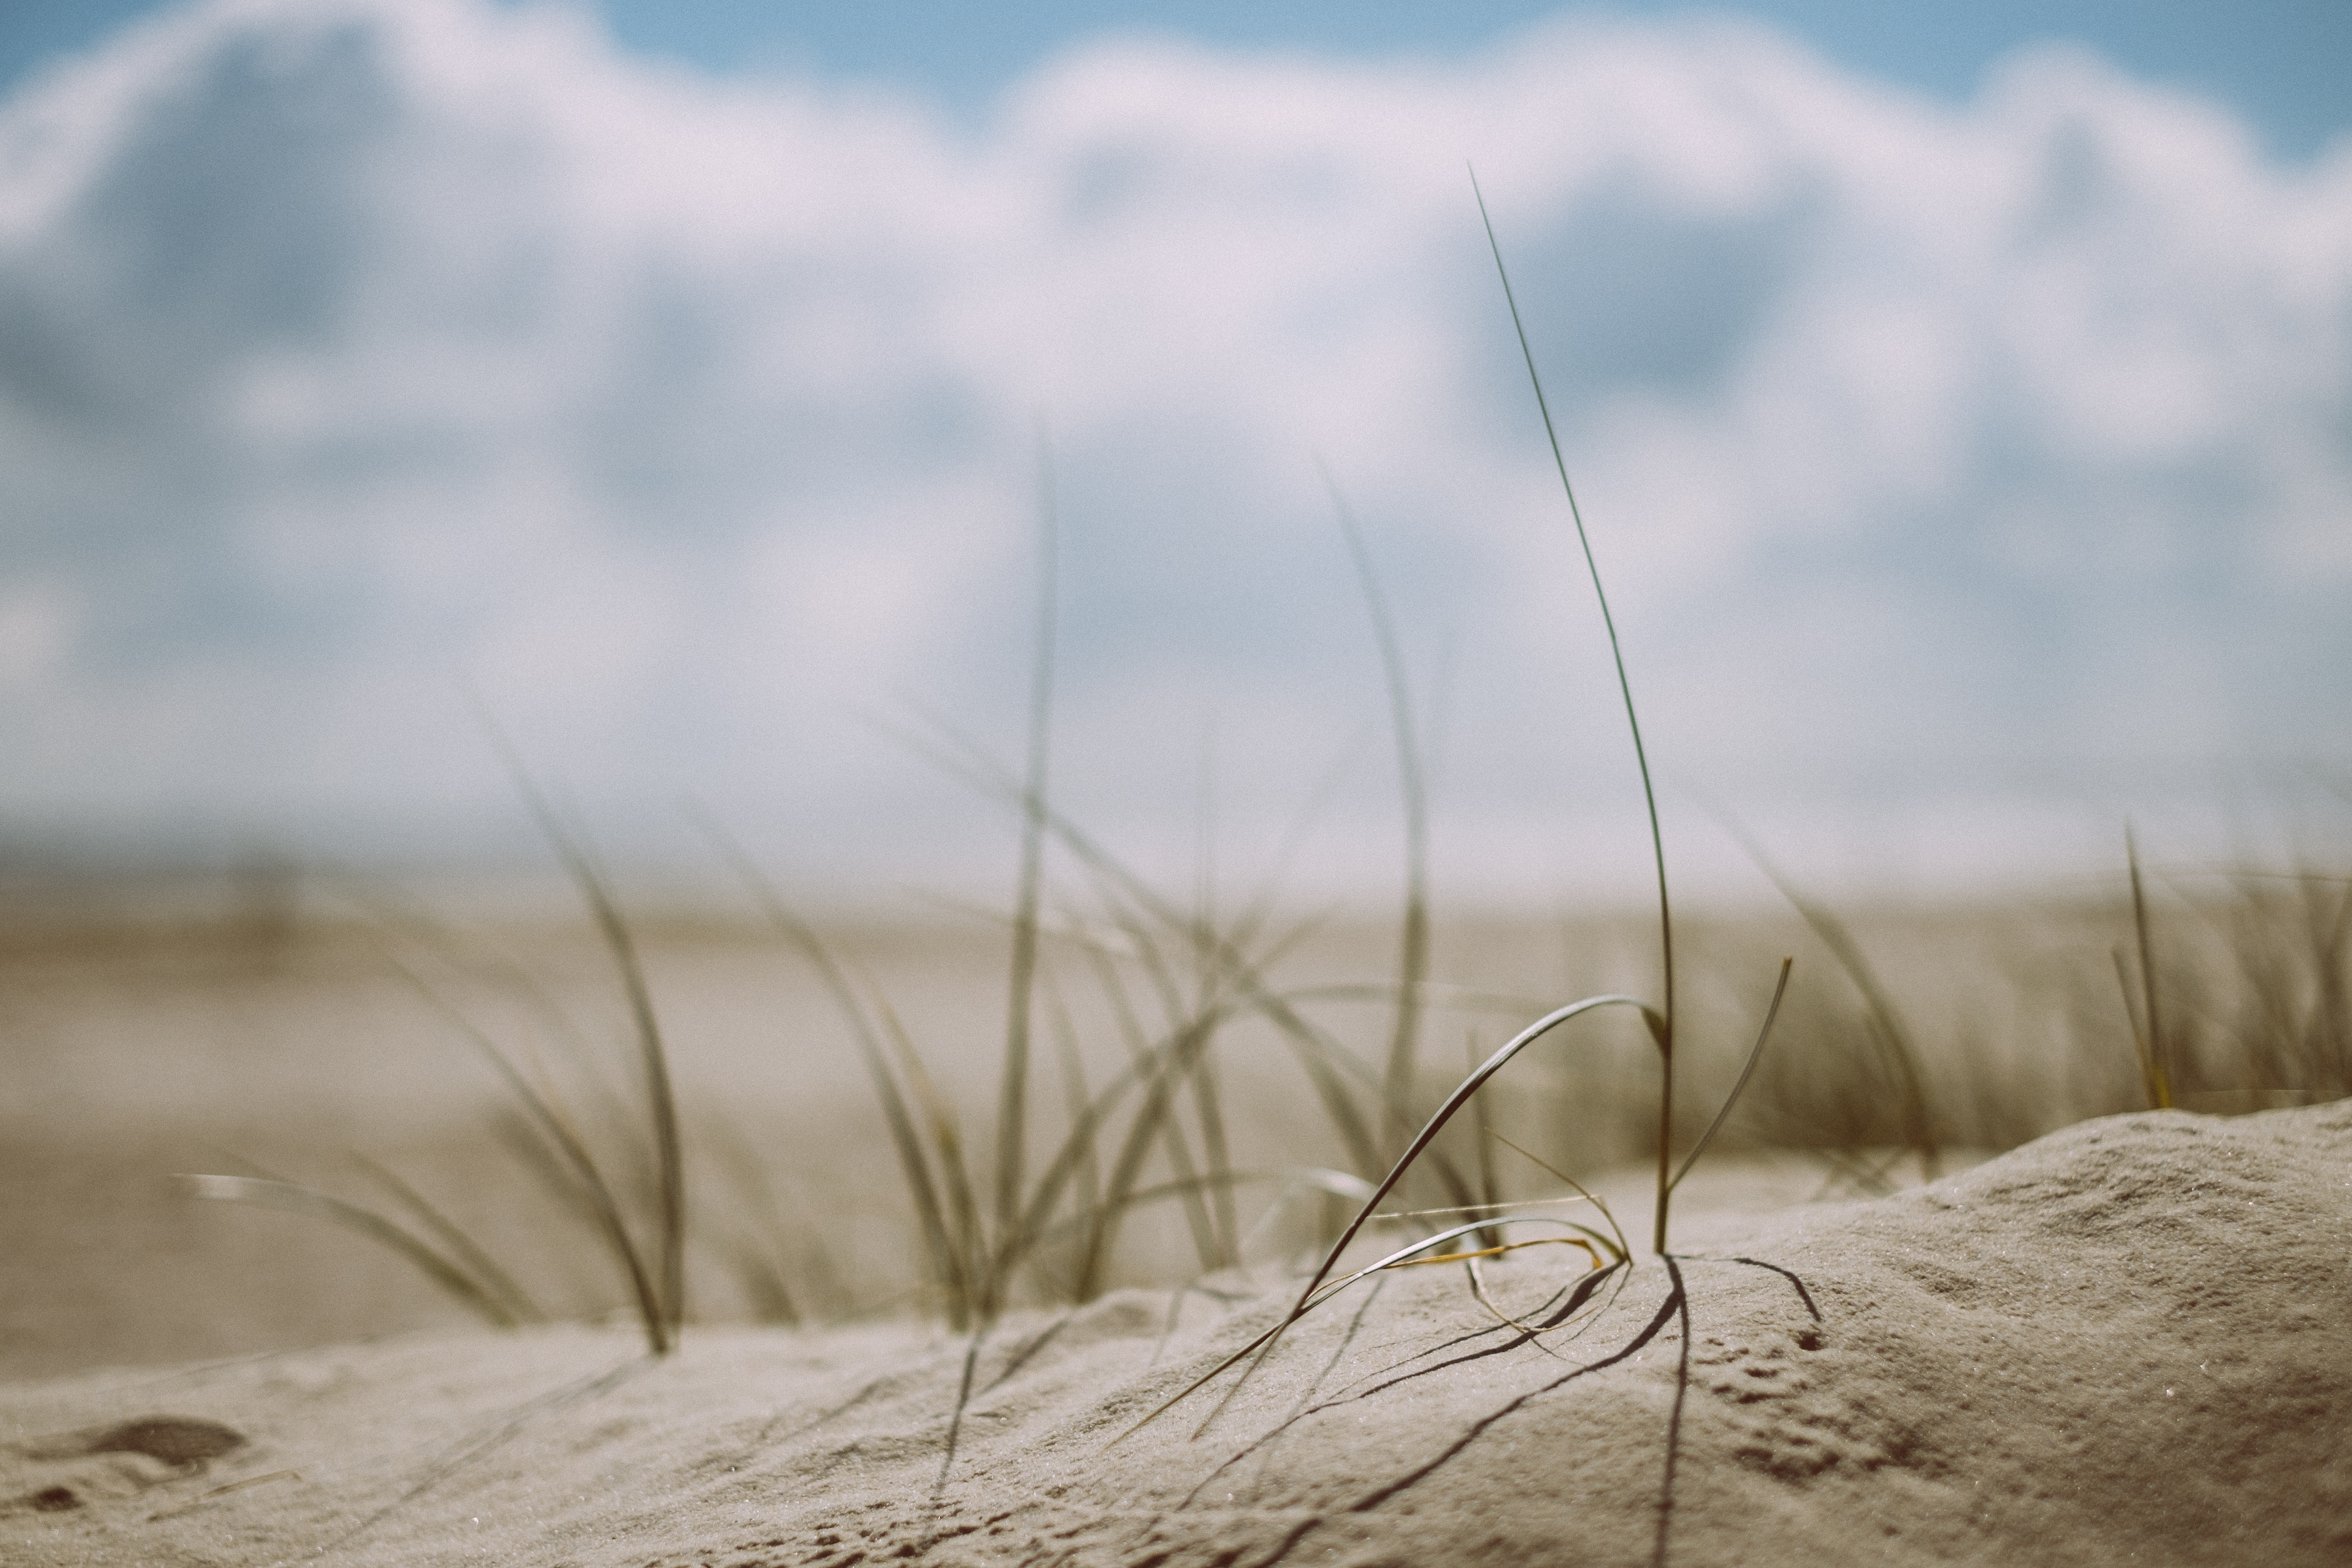
beach, landscape, sea, coast, nature, grass, sand, horizon, cloud, sky, field, prairie, sunlight, morning, dune, shore, wave, wind, seashore, material, outdoors, grassland, habitat, natural environment, atmospheric phenomenon, grass family